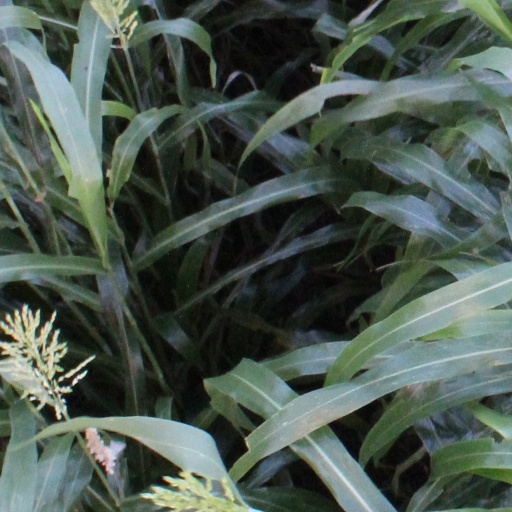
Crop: sorghum